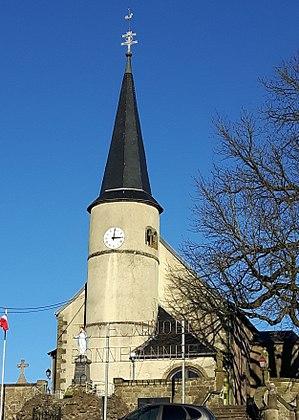
Vue de la façade de devant de l'Église Saint-Pierre.
Altrippe, est une commune française située dans le département de la Moselle et le bassin de vie de la Moselle-est en région Grand Est.